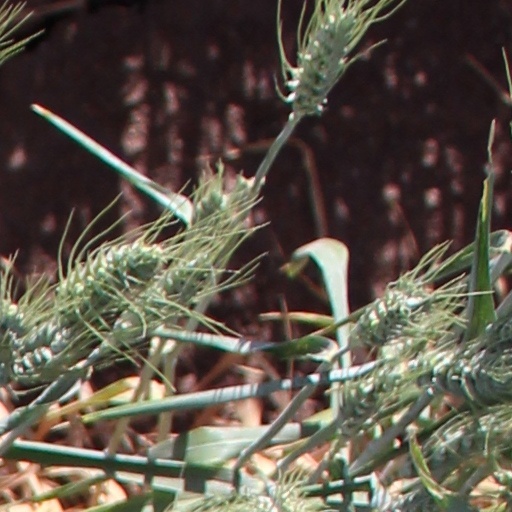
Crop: wheat